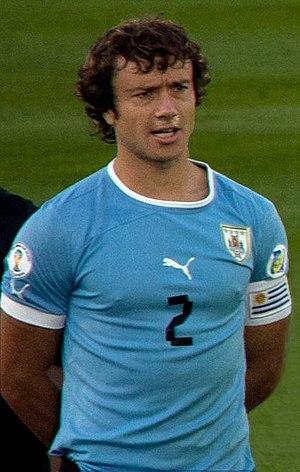
Diego Alfredo Lugano Morena, est un footballeur international uruguayen, défenseur central jouant pour l'équipe nationale d'Uruguay.
L'équipe d'Uruguay de football est la sélection de joueurs uruguayens représentant le pays lors des compétitions internationales de football masculin, sous l'égide de l'Association uruguayenne de football. La sélection uruguayenne est surnommée la Celeste.